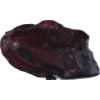
Label: carambola